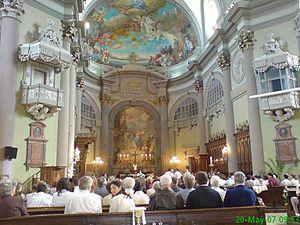
Le diocèse de Vác est situé au nord de la Hongrie autour de la ville de Vác.